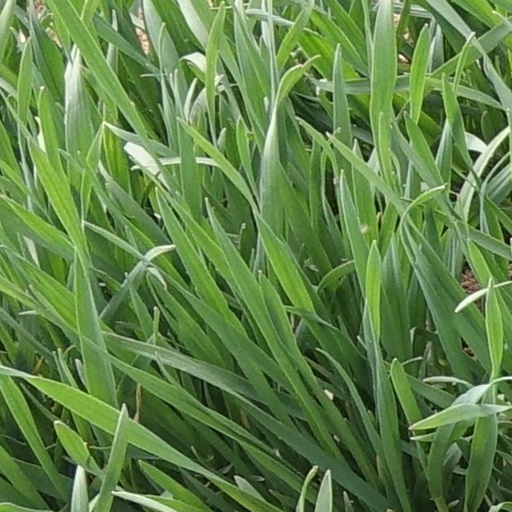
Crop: wheat